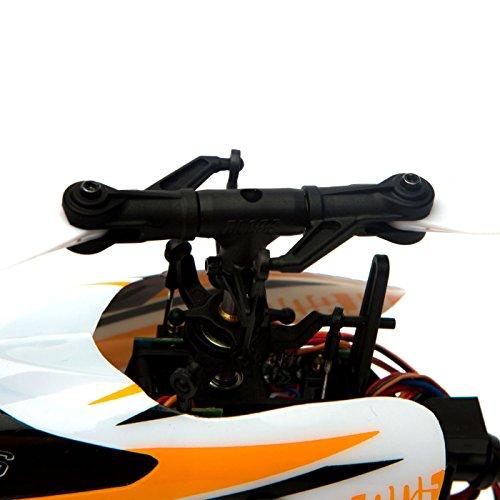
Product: Blade 130 S BNF Basic With Safe
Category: Toys & Games | Kids' Electronics
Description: SAFE Technology: 3 flight modes, Self-leveling and Panic switch help you fly confidently.
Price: $186.06
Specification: ProductDimensions:21.6x9.6x5.2inches|ItemWeight:1.8pounds|ShippingWeight:1.8pounds(Viewshippingratesandpolicies)|DomesticShipping:ItemcanbeshippedwithinU.S.|InternationalShipping:ThisitemcanbeshippedtoselectcountriesoutsideoftheU.S.LearnMore|ASIN:B06XN5BCK1|Itemmodelnumber:BLH9350|Manufacturerrecommendedage:14yearsandup